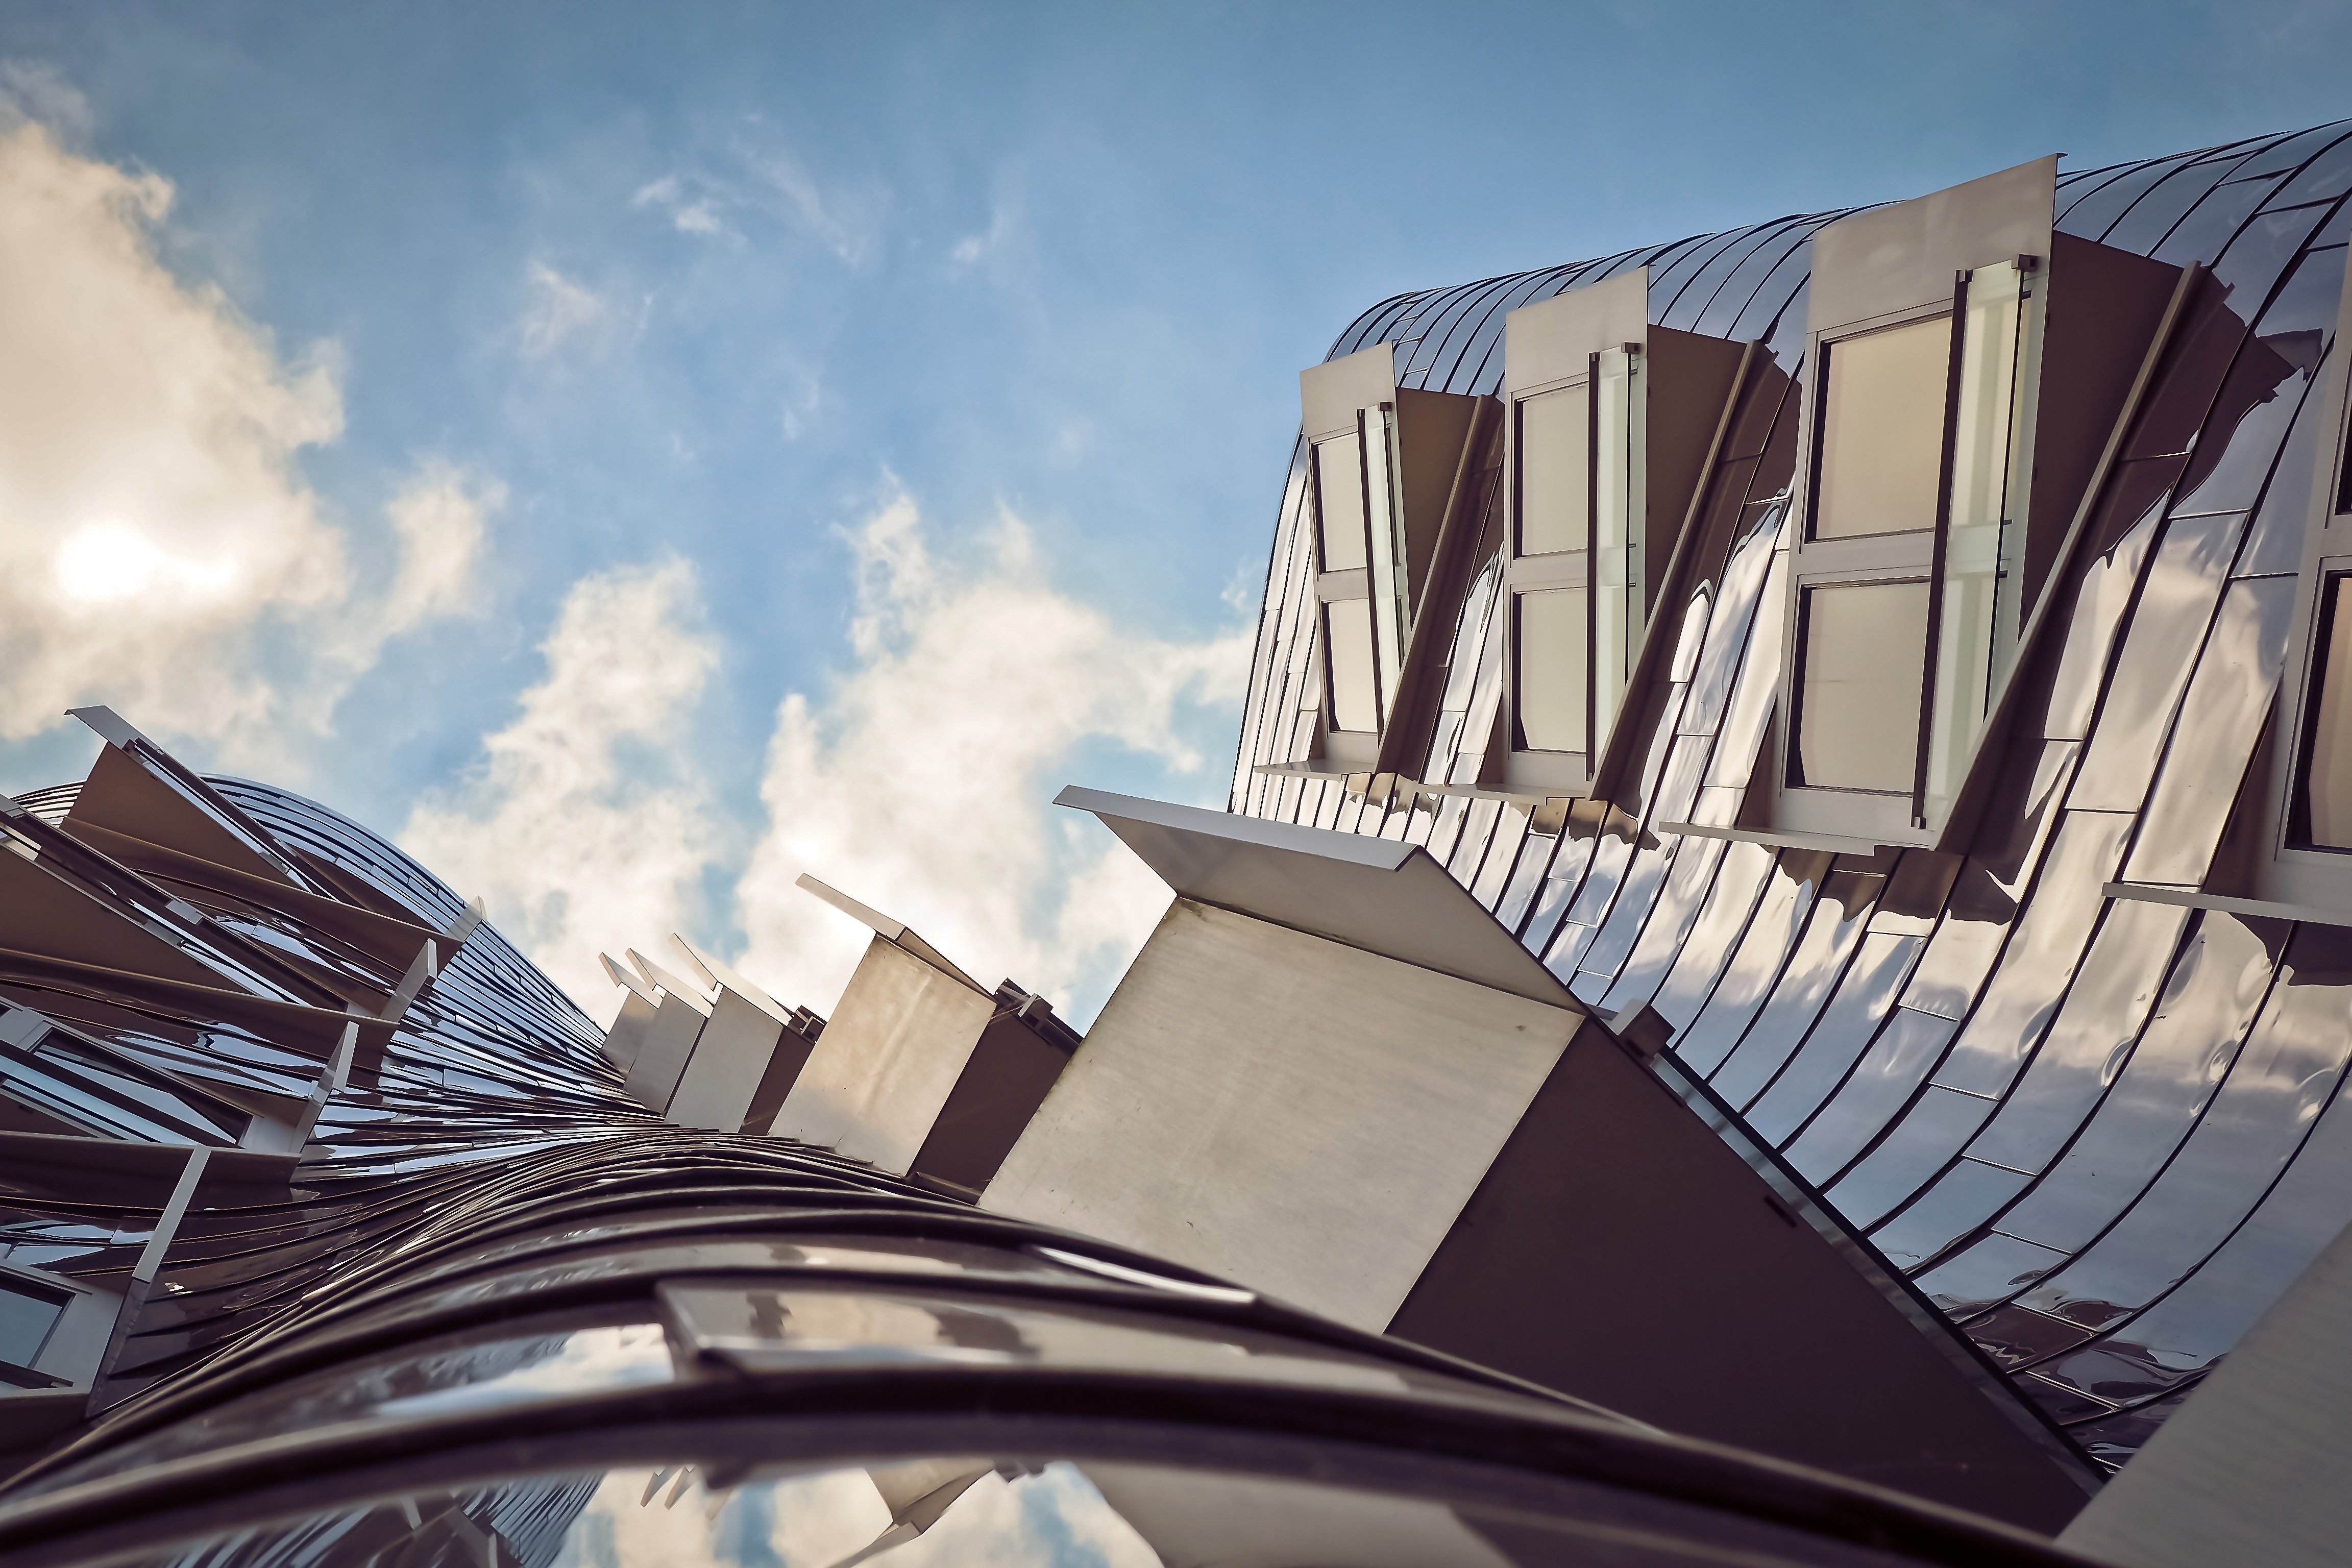
abstract, architecture, sky, house, sunlight, window, roof, building, skyscraper, metal, facade, blue, modern, art, clouds, surreal, gehry, low angle shot, dusseldorf, media harbour